Interdisciplinary Group of Independent Experts for Bolivia

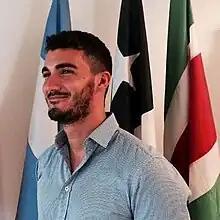

The Group was coordinated by Jaime Vidal (Spanish Chilean nationality), Executive Secretary of GIEI Bolivia.